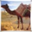
Label: camel